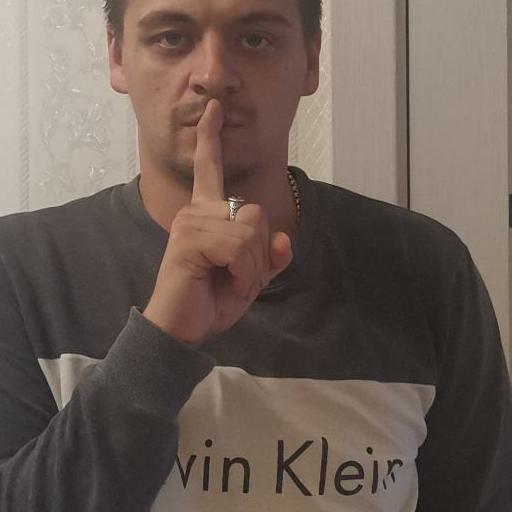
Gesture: mute